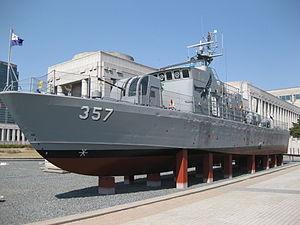
Le patrouilleur de classe Chamsuri est une classe de patrouilleurs construite et exploitée la marine de la République de Corée depuis 1970. Les navires ont été depuis mis en service dans différentes marines, dont la marine philippine et la marine bangladaise.